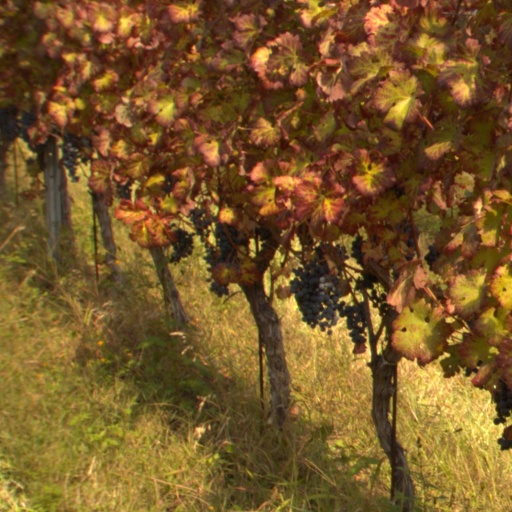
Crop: grape